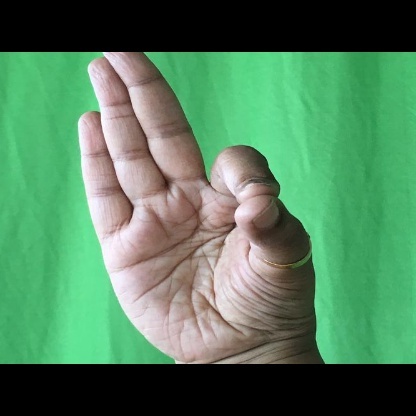
Mudra: Aralam